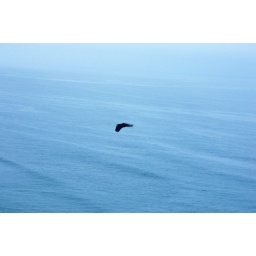
bird flying over the Pacific ocean